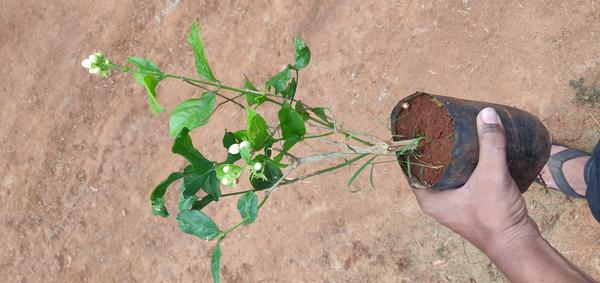
Plant: Jasmine